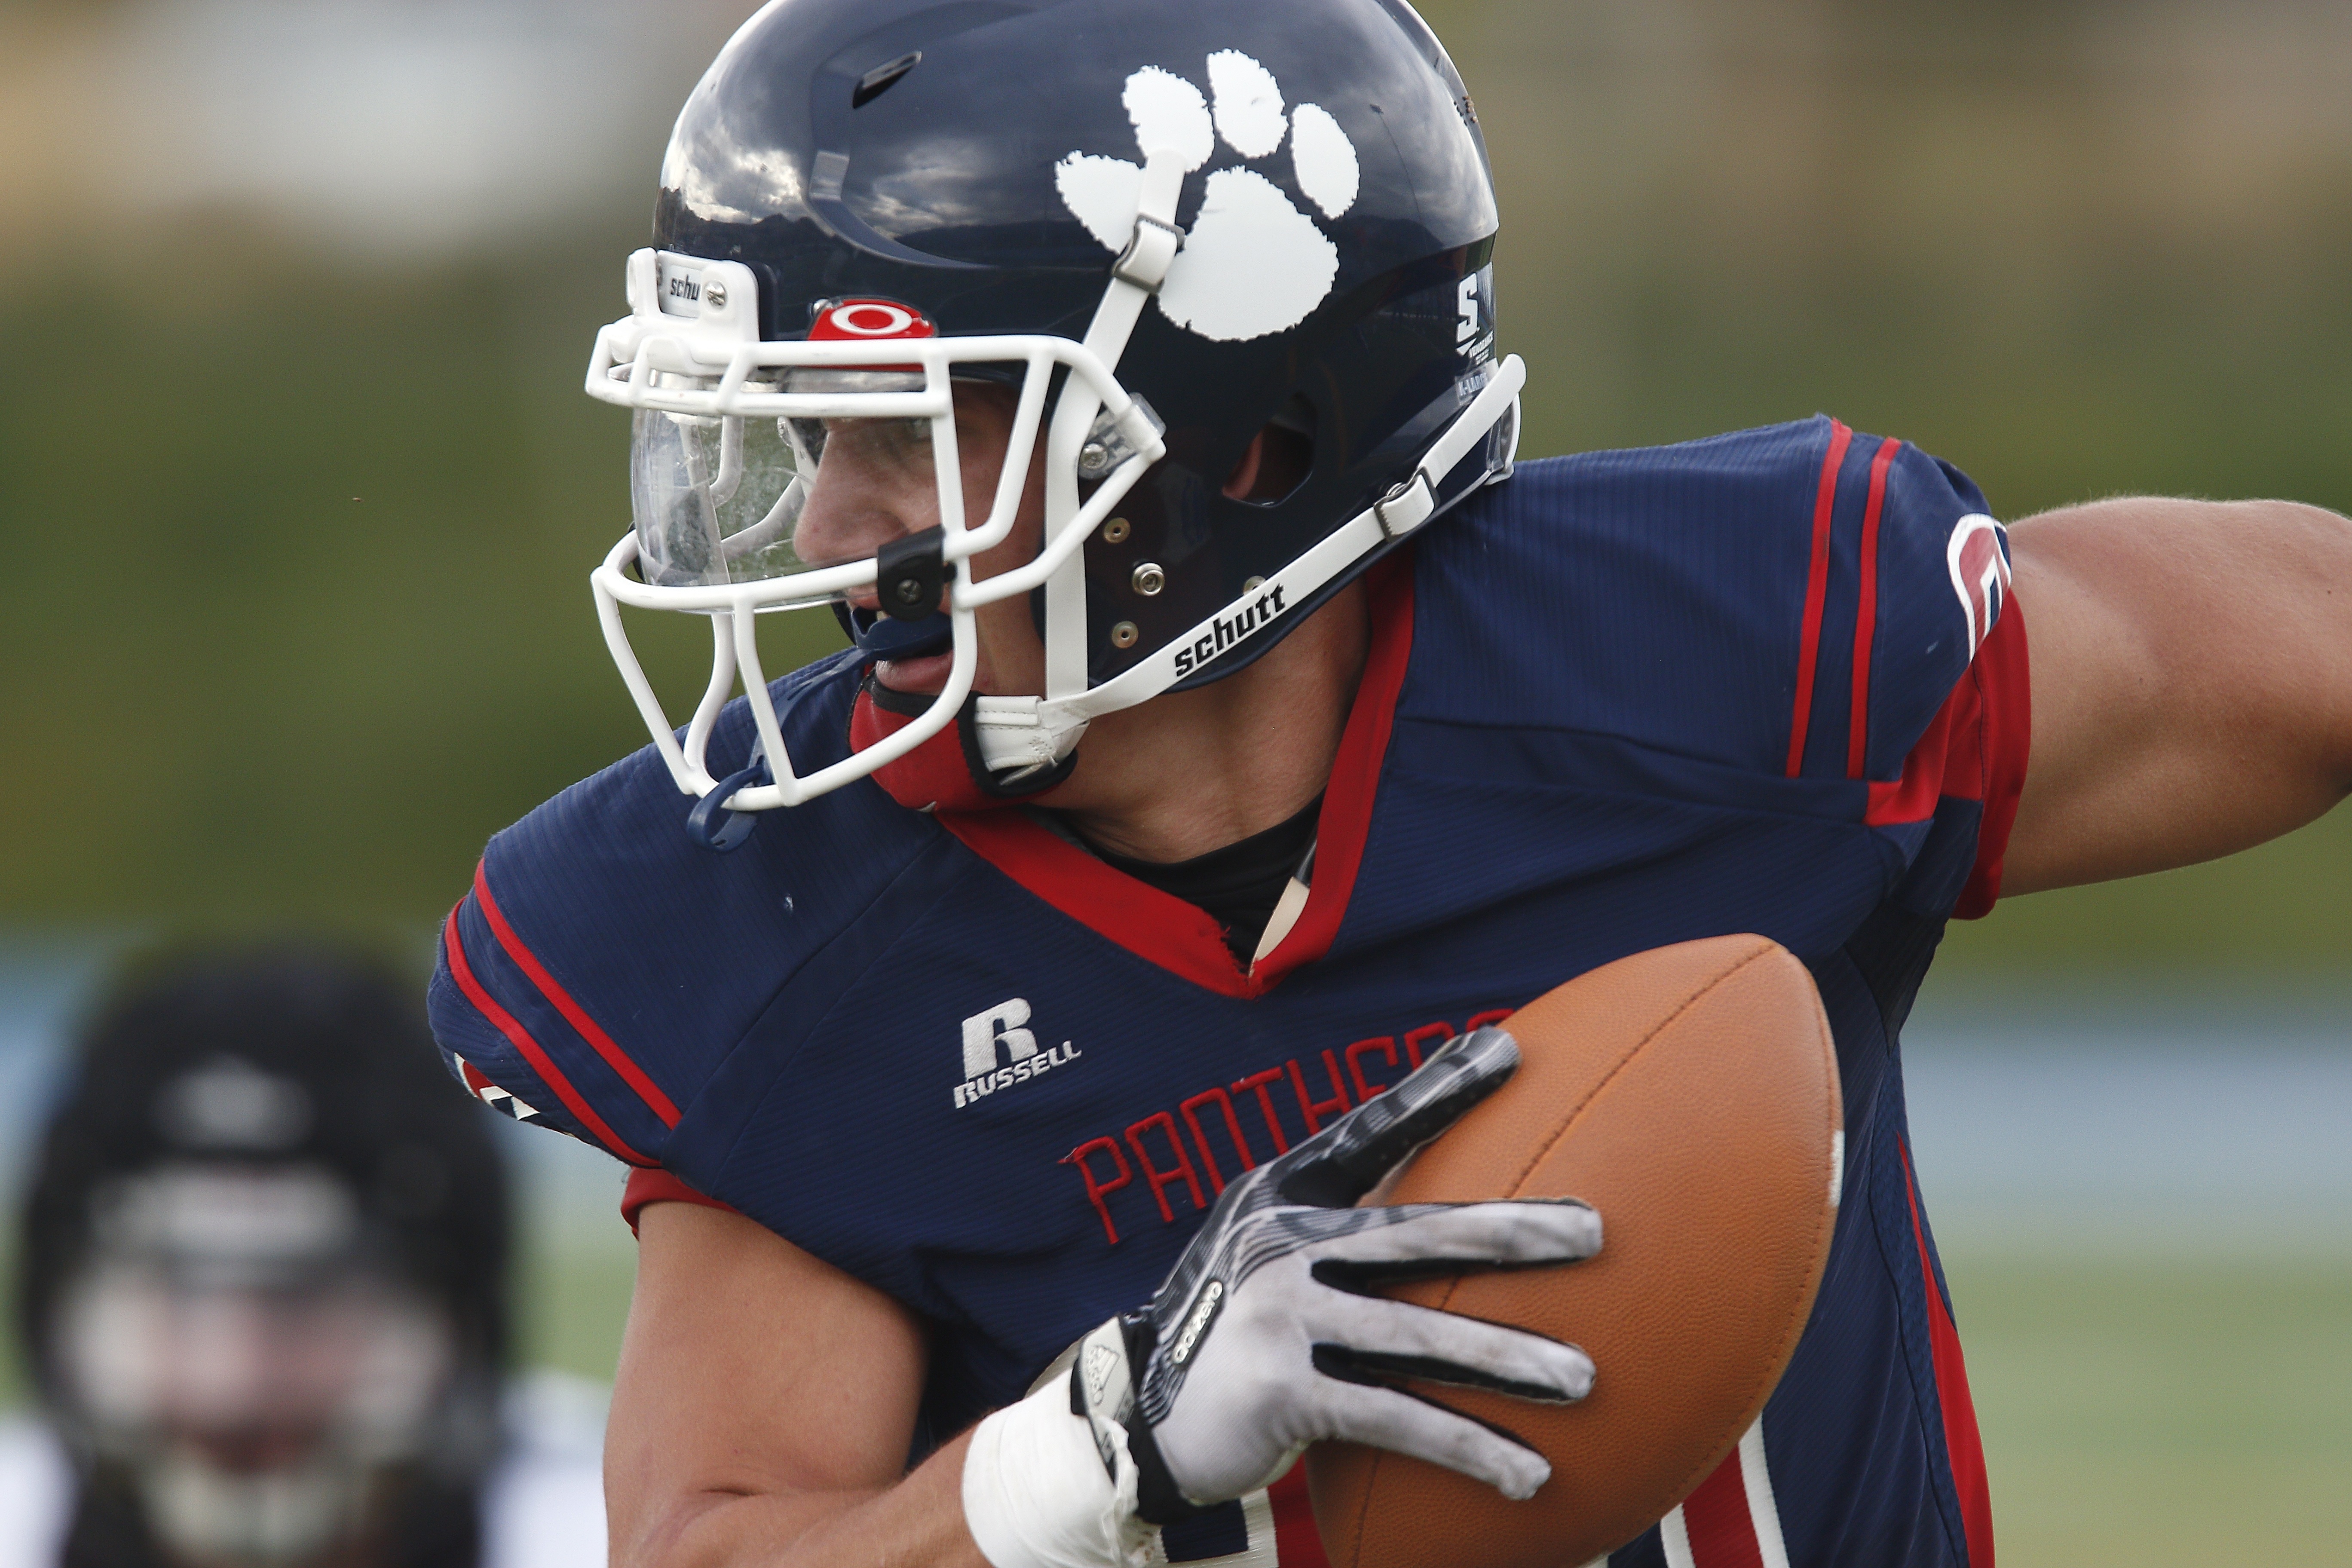
sport, game, running, run, male, action, soccer, football, headgear, player, muscular, competition, american football, sports, logo, helmet, canadian, ball, strong, athlete, athletics, tackle, ball carrier, gridiron, running back, competitor, ball game, face mask, baseball positions, football equipment and supplies, gridiron football, protective equipment in gridiron football